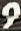
Number: 9